Carlos Guillén

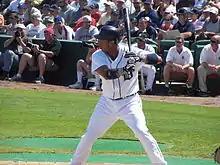
Guillén with the Detroit Tigers

In , Guillén joined a young and restructured Tigers team. In a career year, he led his club in RBI (97), runs (97), doubles (37), triples (10), total bases (283), slugging percentage (.542), OPS (.921), and his .318 batting average was only second to .334 of teammate Iván Rodríguez. Guillén also got his first All-Star berth. However, his breakout season was cut short, as he missed the final month of the 2004 season after tearing his ACL while legging out a triple. He healed well during the 2004 05 offseason and was back to his previous form in time for 's opening day, although problems with his left hamstring kept him out of the lineup for much of the year.